Kushmanda

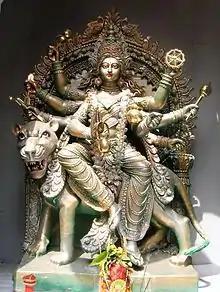
Goddess Kushmanda, fourth form of Durga

Kushmanda is a Hindu goddess, credited with creating the world with her divine laughter. Followers of the Kalikula tradition believe her to be the fourth aspect in Navadurga forms of Mahadevi. Her name signals her main role: Ku means "a little", Ushma means "warmth" or "energy" and Anda means "cosmic egg".